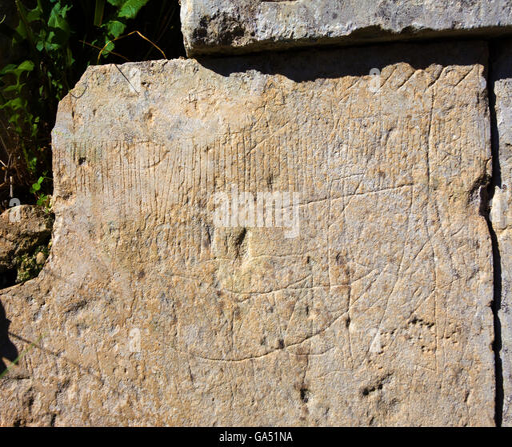
person , prison of medieval castle , drawings by prisoners on the walls